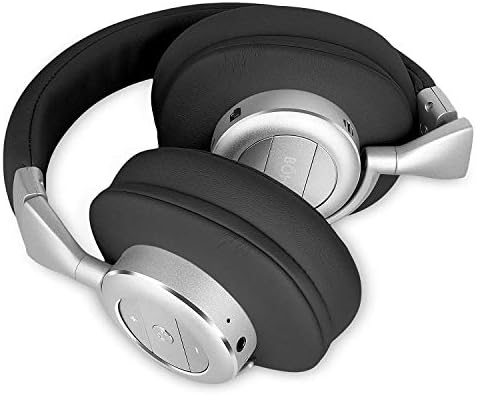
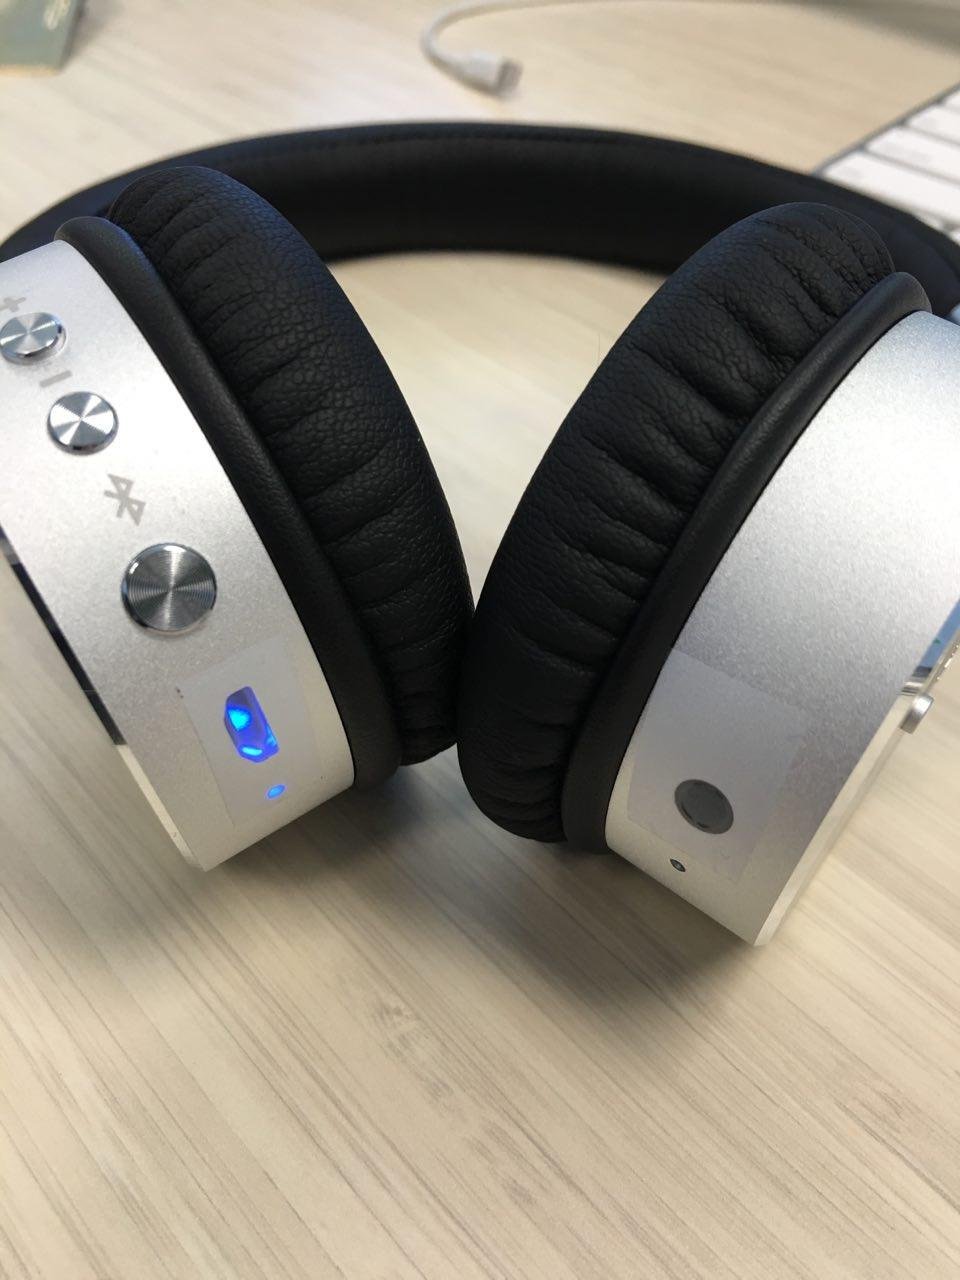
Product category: headphones
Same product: no